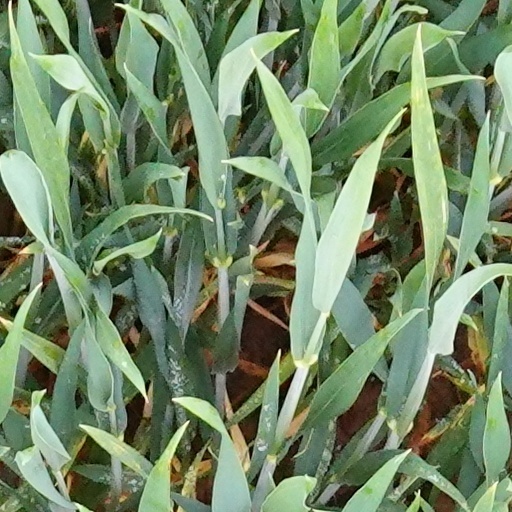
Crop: wheat